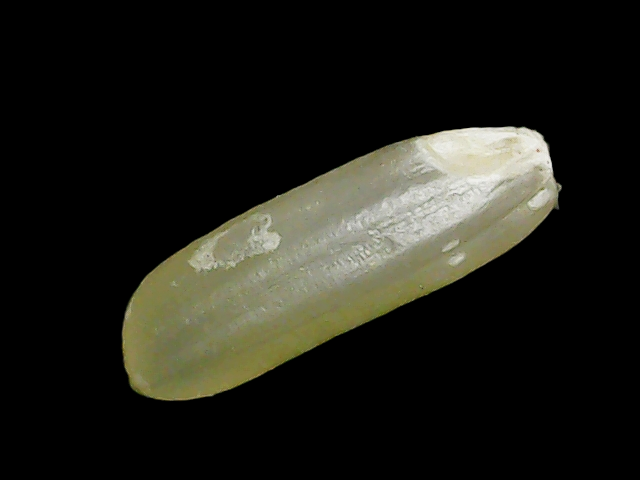
Rice variety: Binadhan11